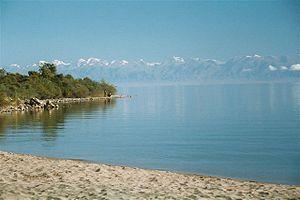
L’Issyk-Koul parfois autrefois Issygh koul ou Ysyk-Köl, qui signifie en kirghiz « lac chaud », est le plus grand lac du Kirghizistan et l'un des plus grands d'Asie centrale.
Cet article recense les zones humides du Kirghizistan concernées par la convention de Ramsar.